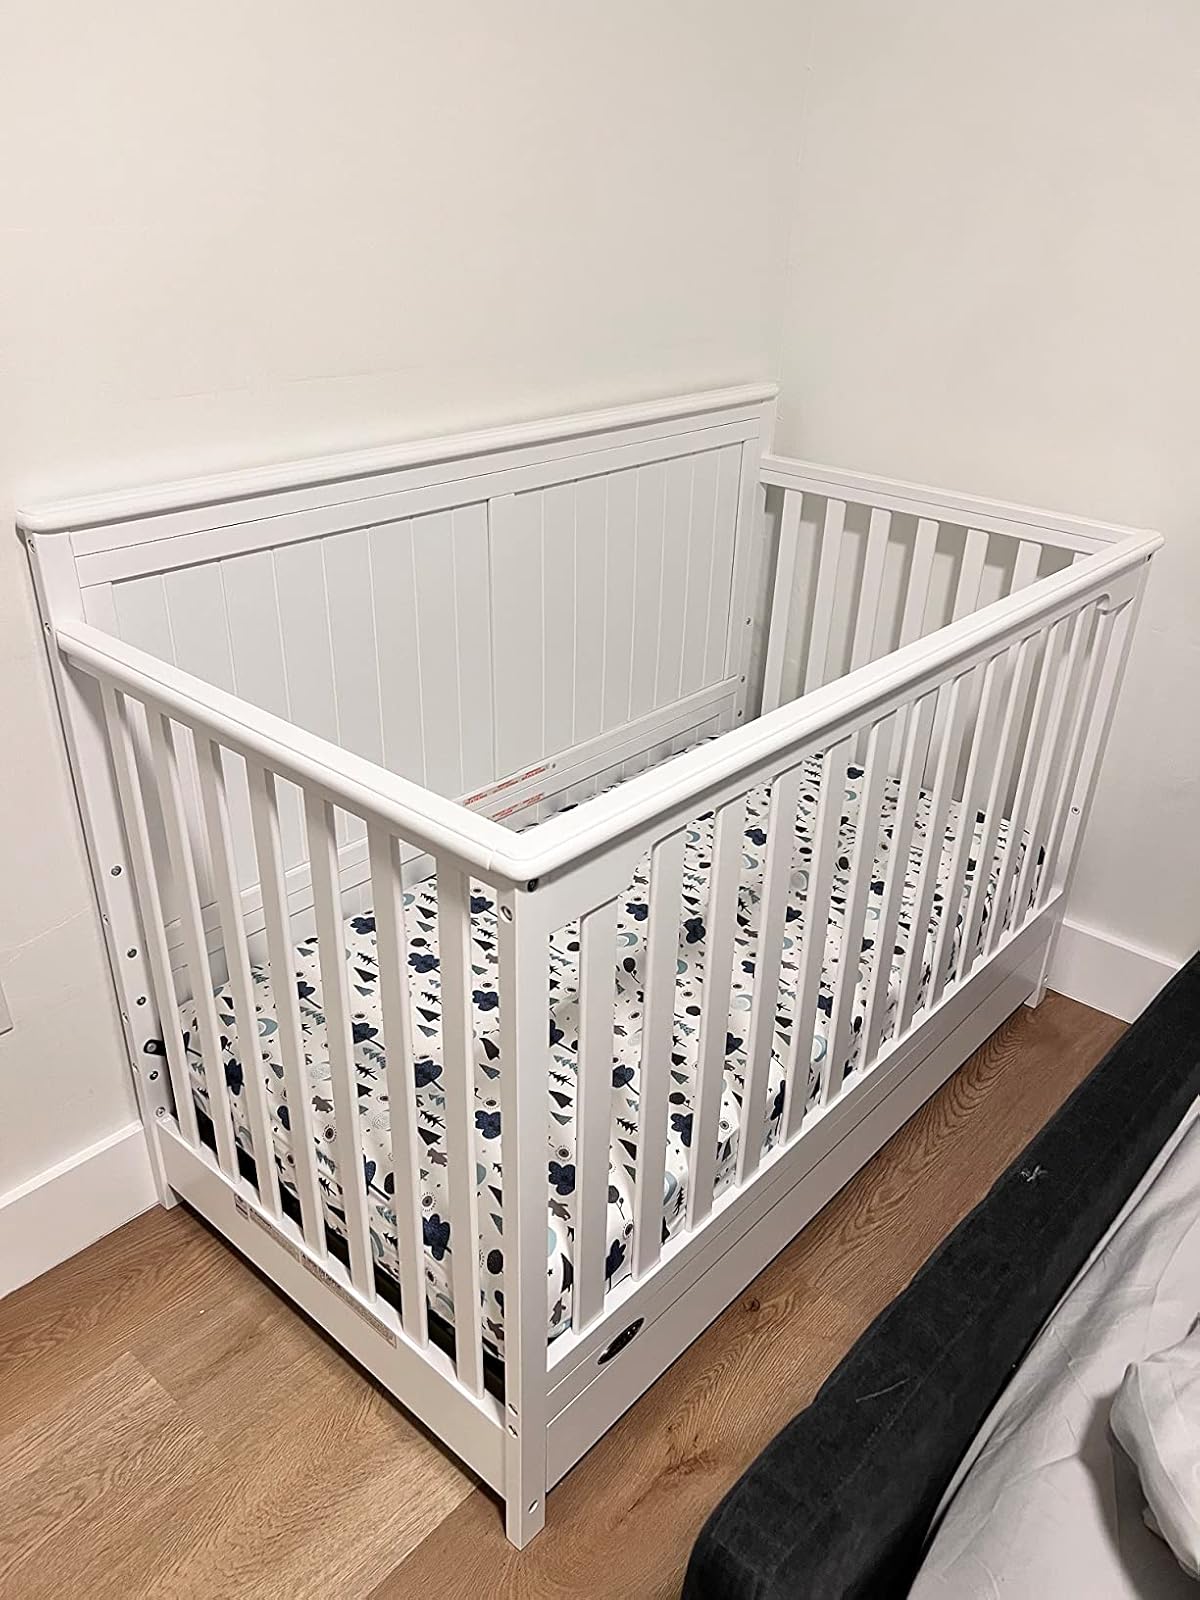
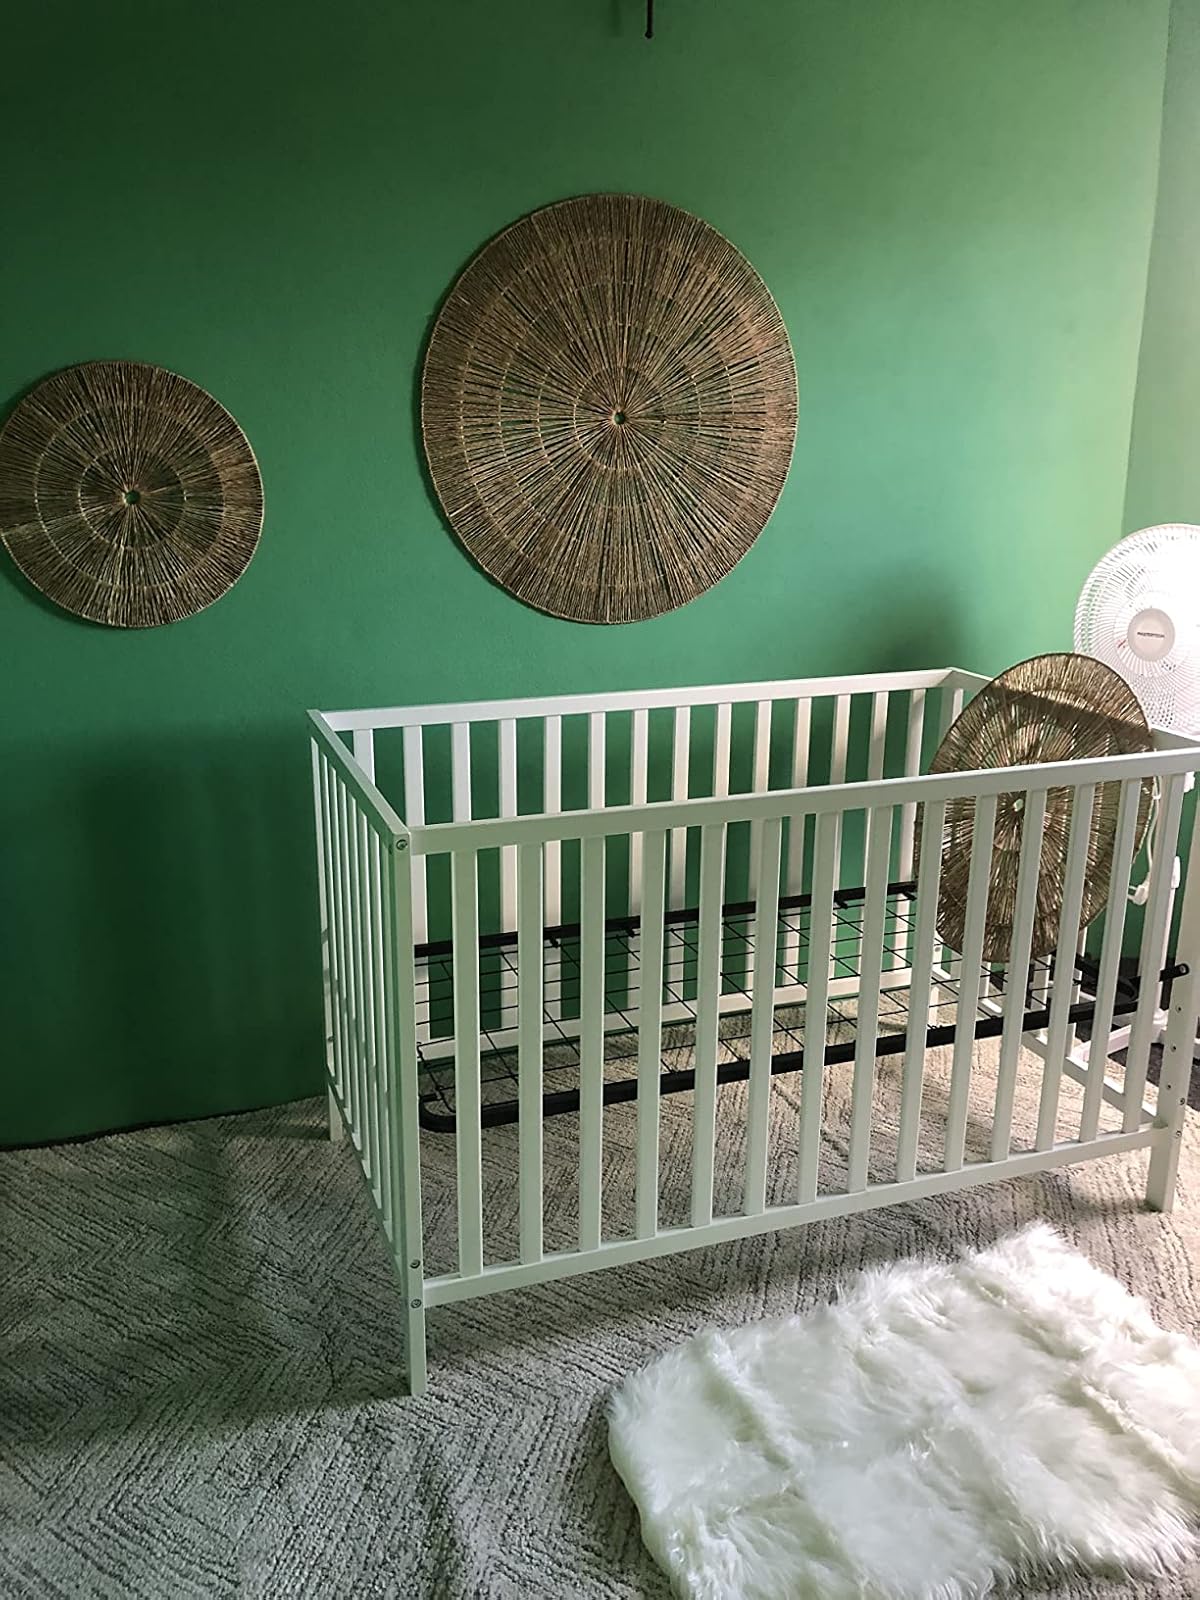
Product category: products_crib
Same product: no